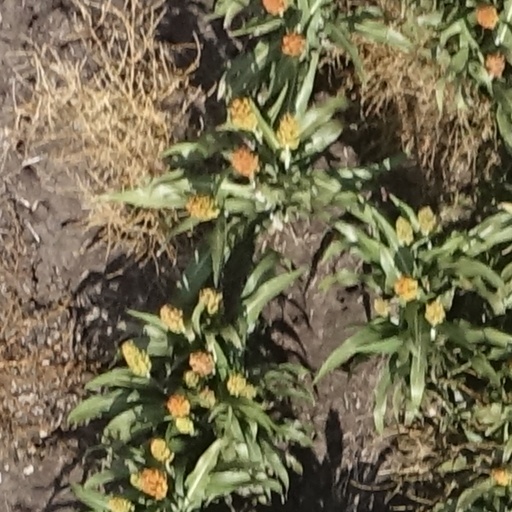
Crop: sorghum